Fort Wayne Chiefs

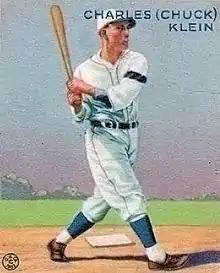
(1933) Chuck Klein, baseball card. Baseball Hall of Fame member played for the Chiefs in 1928, before making his major league debut that season.

In 1928, the Baseball Commissioner became aware of a situation that resulted from the increased scouting of the league. Commissioner Kenesaw Mountain Landis discovered that the St. Louis Cardinals owned both the Central League Dayton, Ohio, based Dayton Aviators and the Fort Wayne Chiefs, giving the Cardinals control of two teams in the same league. Due to conflict-of-interest protocols that were violated, Landis ordered the Cardinals to immediately sell the Fort Wayne franchise and forfeit the rights to the players on the Fort Wayne roster.